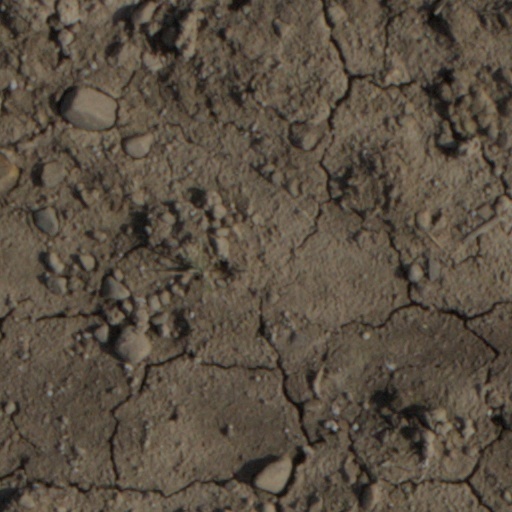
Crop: wheat